Sasquatch (novel)

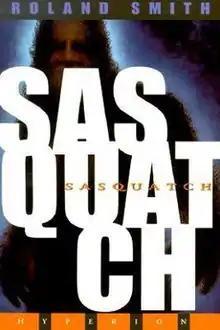

Fourteen-year-old Dylan Hickock's father, Bill, had quite often been strange. Bill would often go from one favorite subject to another, borrowing books to suit his interest. Dylan's mother goes on a four-month expedition to Egypt as an Egyptologist. Dylan's father had been on a hunting trip to Mount St. Helens, which is in danger of an eruption. Later, he takes Dylan to a cryptozoology convention called Bigfoot International, where Dr. Theodore Flagg is late for the meeting, and one member shows a huge snapshot of bigfoot.